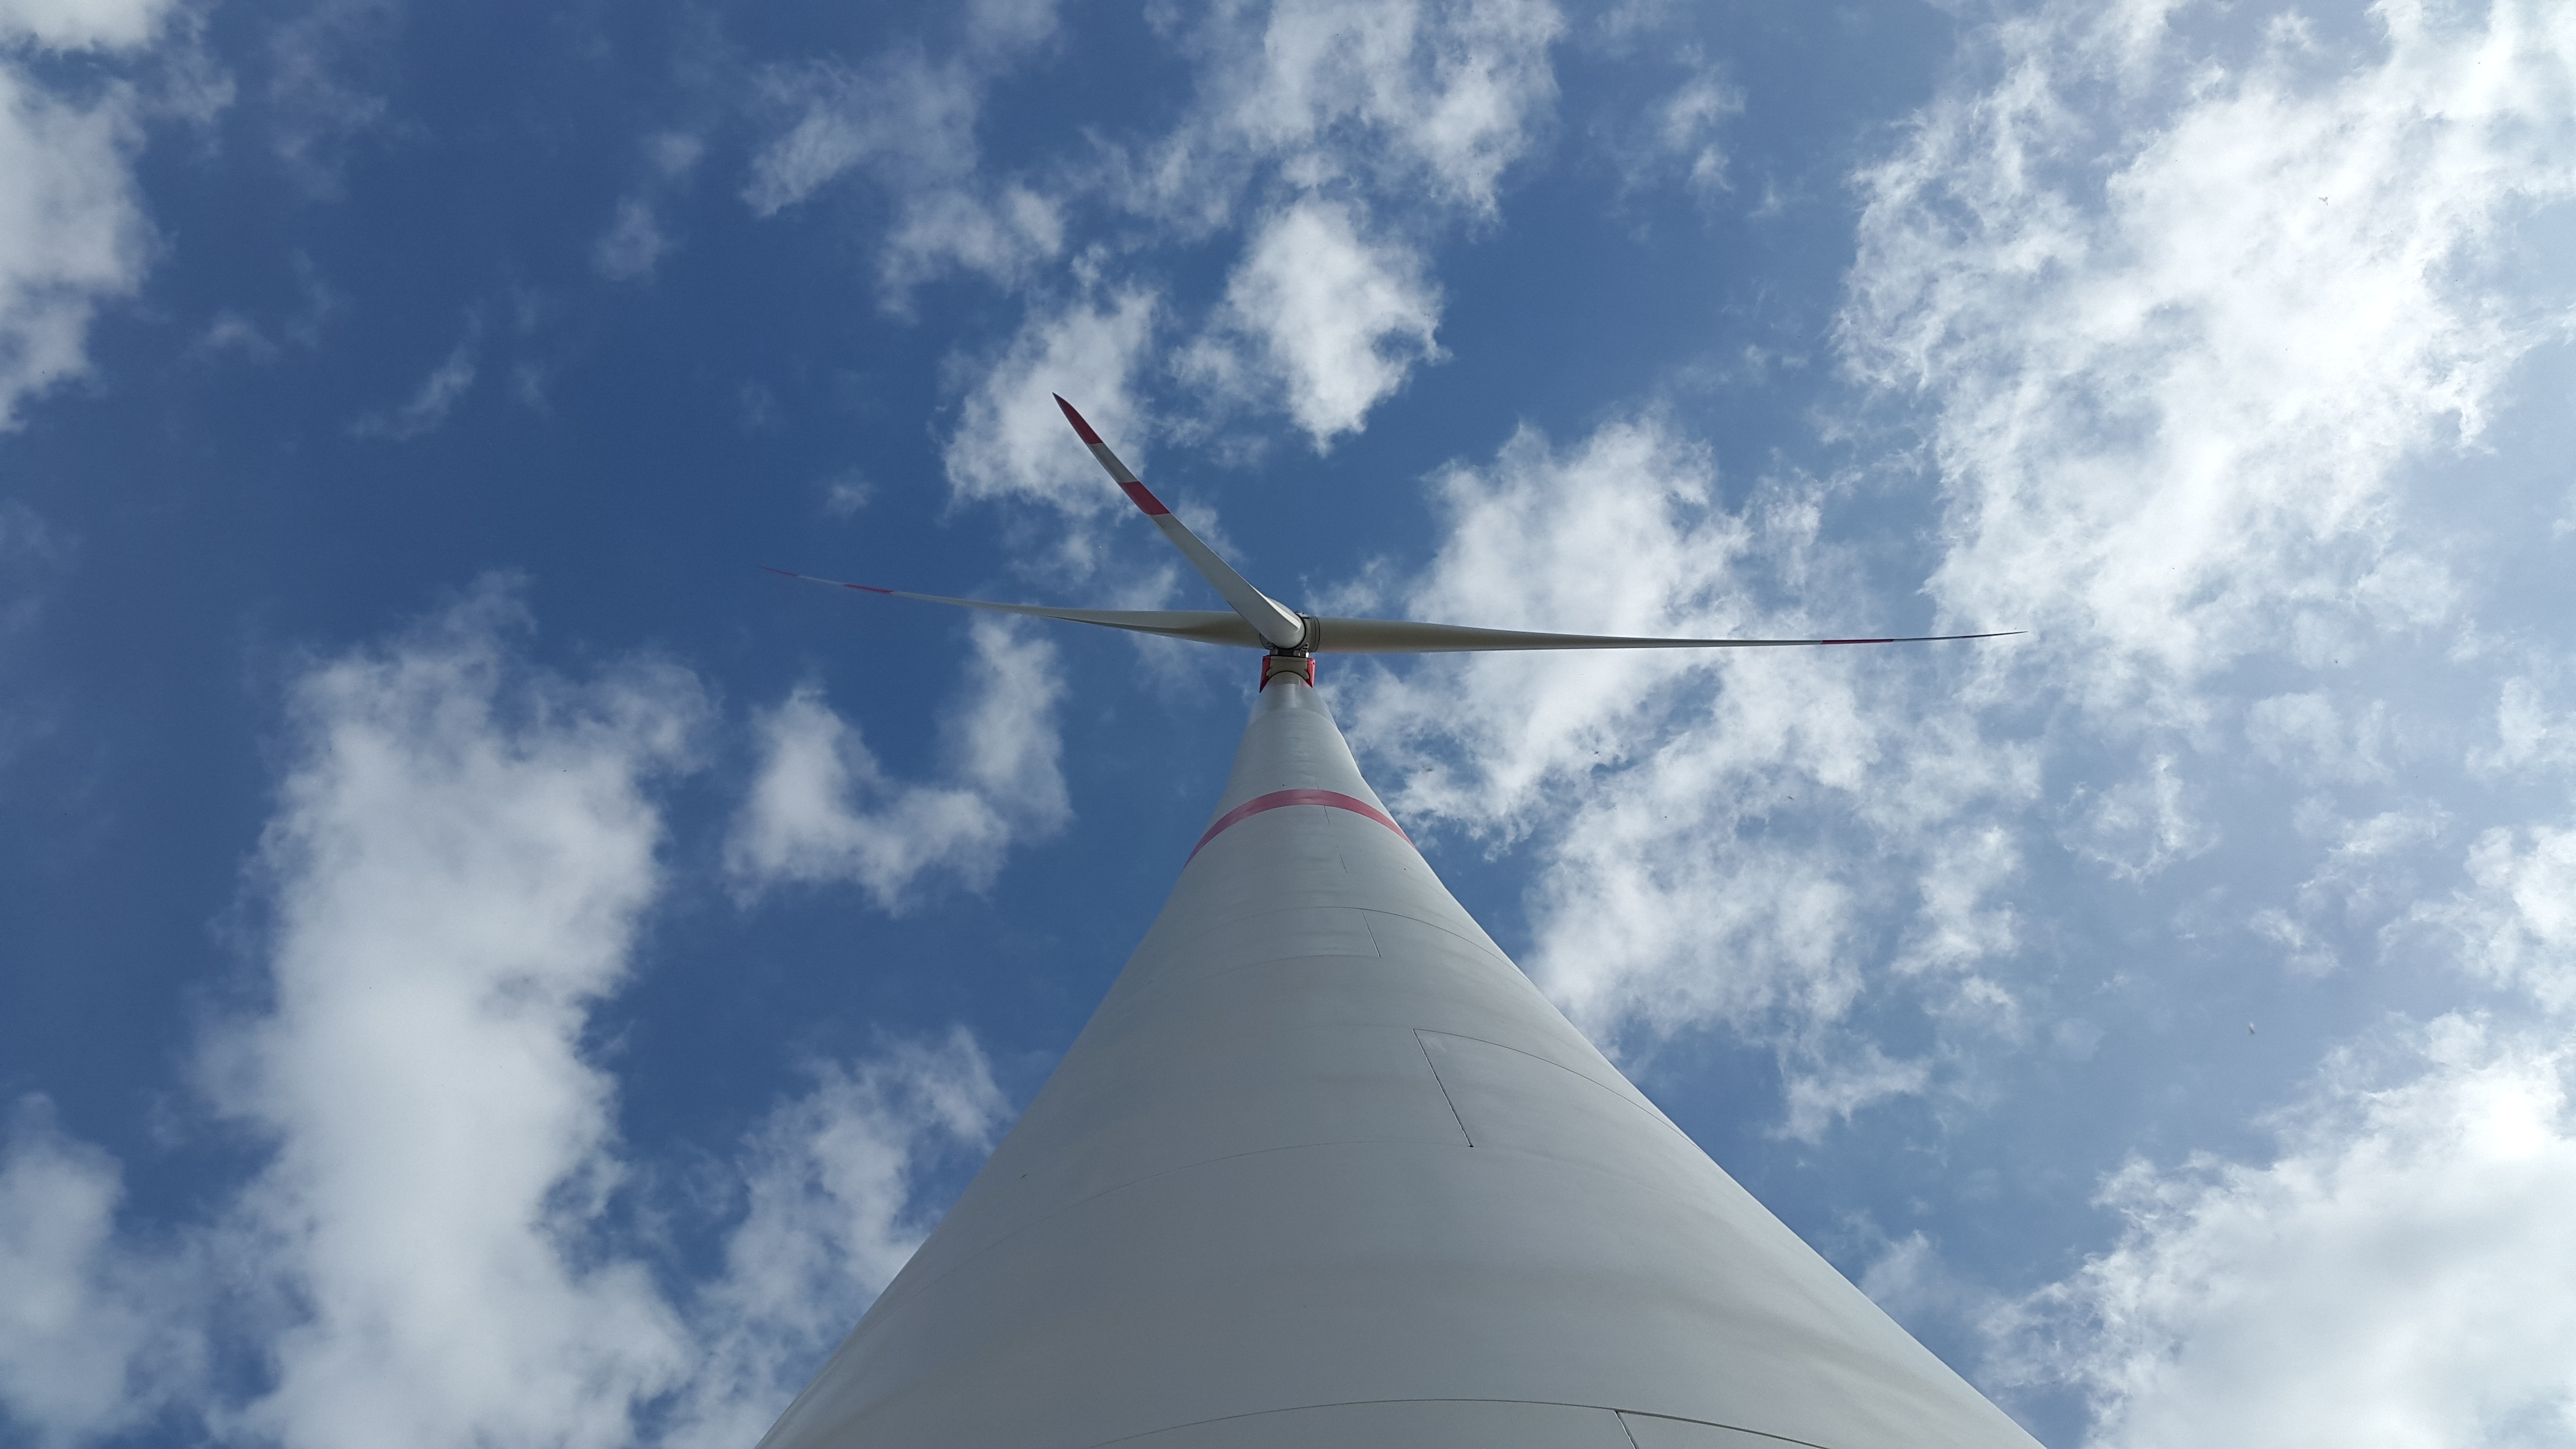
wing, cloud, sky, windmill, wind, environment, vehicle, mast, machine, blue, wind turbine, pinwheel, wind energy, energy, wind power, alternative energy, clouds, mill, rotor, renewable energy, power generation, environmentally friendly, environmental technology, wind power plant, atmosphere of earth